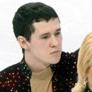
Age: 25